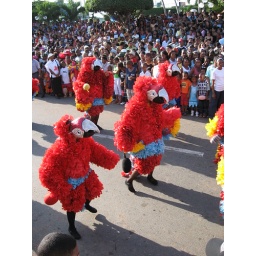
Carnival in Cotui. More funduses- this time, their plastic bag costumes in parrot colors.